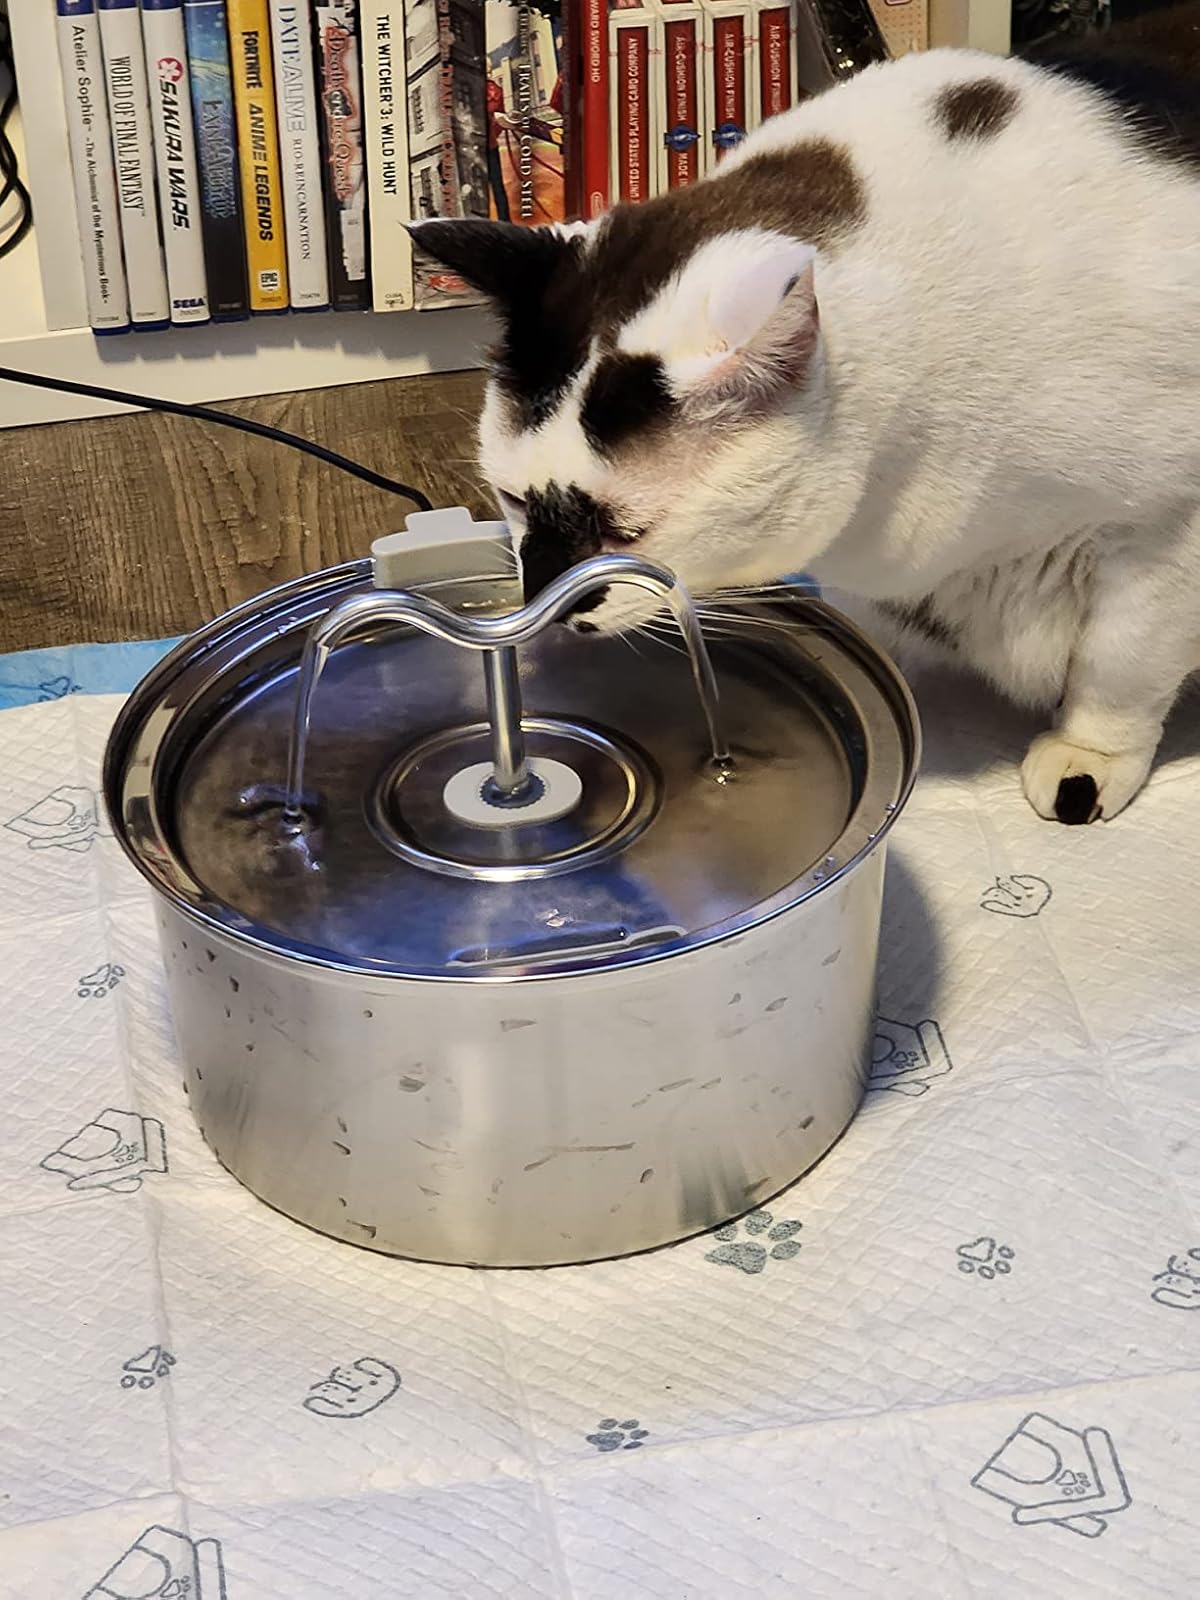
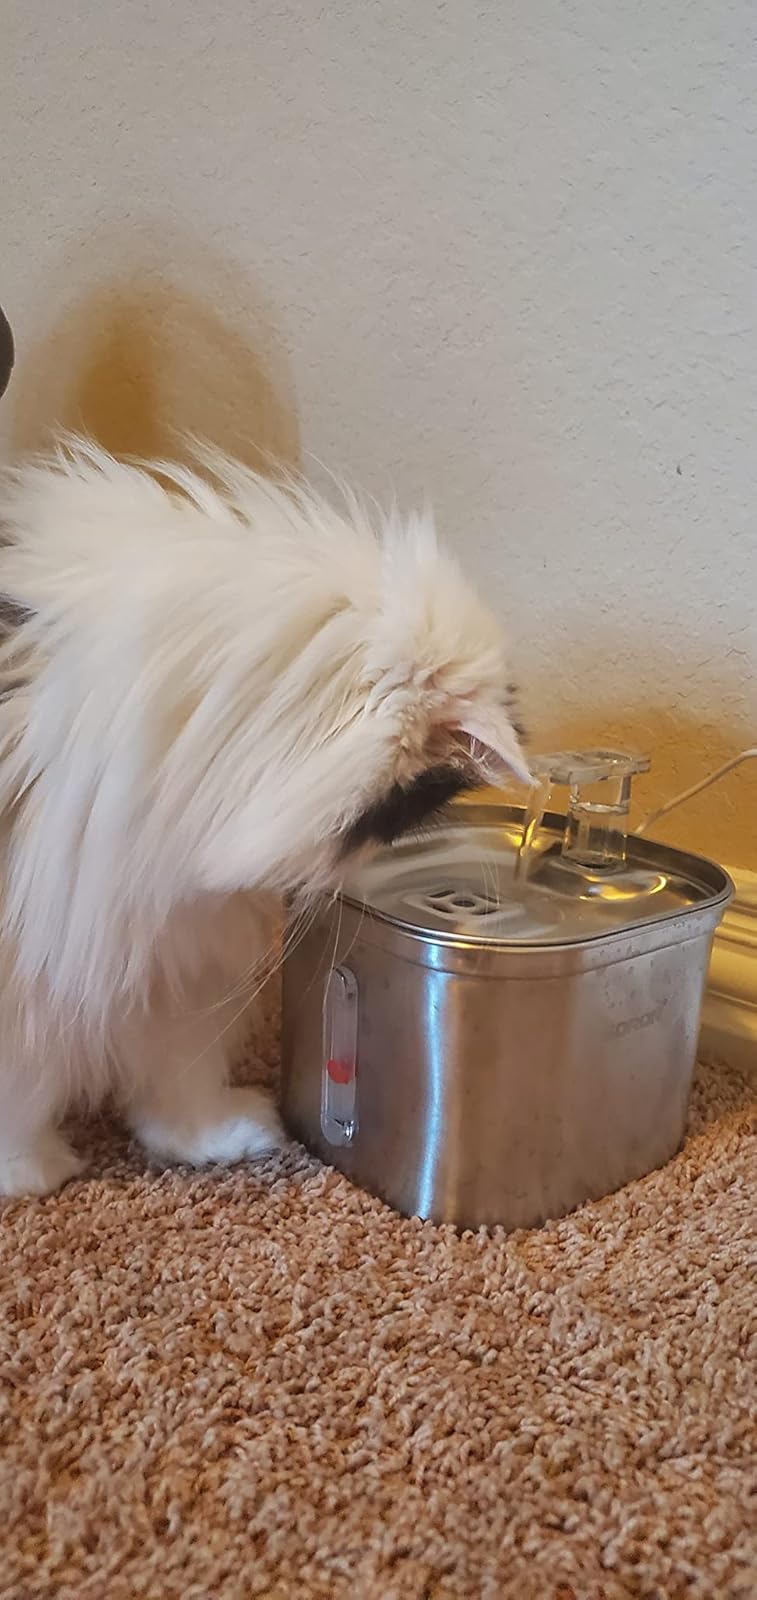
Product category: items_bowl
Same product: no